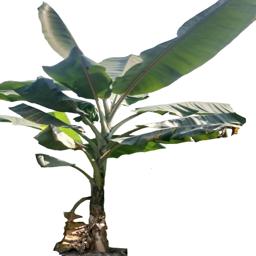
Label: MALBHOG LEAF